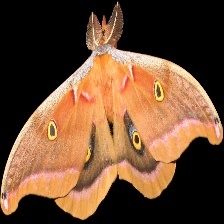
Species: POLYPHEMUS MOTH